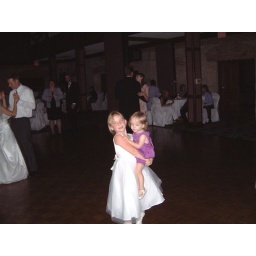
Little girl carrying Kylee around the dance floor at Krista~1